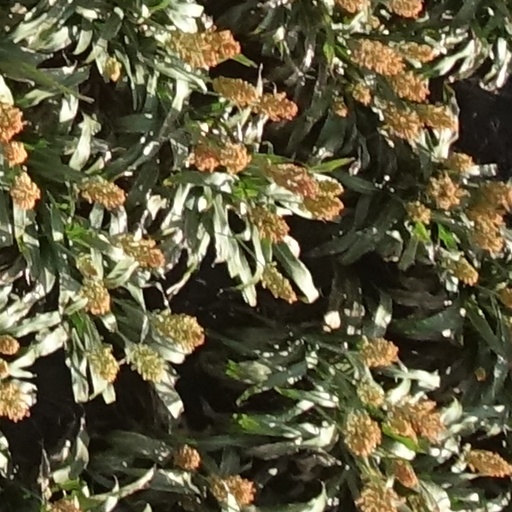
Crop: sorghum